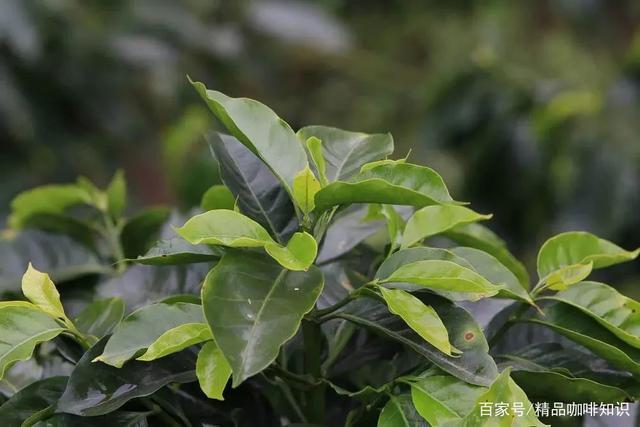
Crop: unknown
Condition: coffee